Ira C. Kepford

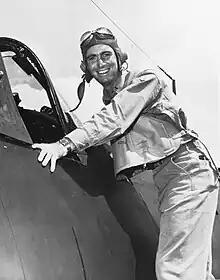
Kepford poses by the cockpit of an F4U after his second combat tour.

The squadron's reformation and deployment coincided with the establishment of fighter airstrips inland of Cape Torokina on Bougainville. The Jolly Rogers operated from Piva Yoke airfield, continuing efforts by the USAAF and Navy to neutralize Rabaul. Almost from the outset of their deployment, VF-17 met stiff resistance from land-based Japanese aircraft operating out of Rabaul. According to Blackburn, this new tour "...was of an entirely different character than we had before. It was a hell of a sight more hazardous."